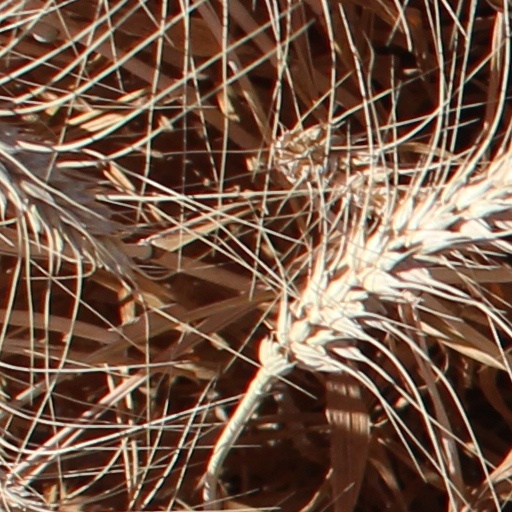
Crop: wheat